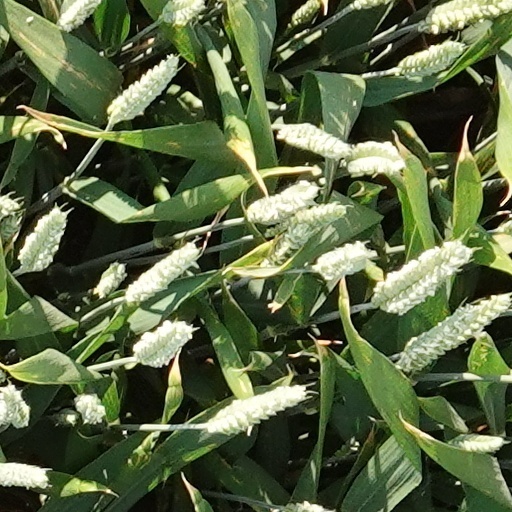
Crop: wheat